Avra Valley

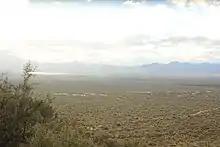
Avra Valley from Gates Pass (Eastern Boundary)

Avra Valley is a narrow valley, only about 10 miles wide in some locations, and bordered completely on the west by low-elevation, arid mountain ranges. From the northwest, the mountains are the Silver Bell Mountains, Watermans, and then in the southwest the Roskruge Mountains. Much of these ranges to the West of Avra Valley are protected in Ironwood Forest National Monument. South of Roskruge, Arizona Route 86 enters the valley from the Tohono O'odham Nation to the west. Robles Junction, Arizona, is also in the southwest, at the junction of the valley going southwest to Sasabe, the Altar Valley. Robles Junction is also at the northwest of the mountain range on Avra Valley's southern border, the Sierrita Mountains.